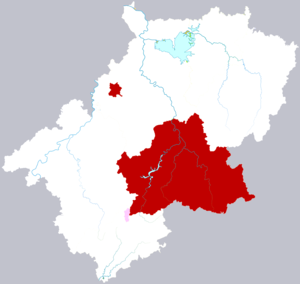
Ningguo est une ville de la province de l'Anhui en Chine. C'est une ville-district placée sous la juridiction de la ville-préfecture de Xuancheng.